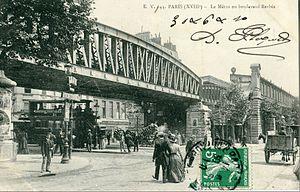
Les Portes de la nuit est un film français réalisé par Marcel Carné, sorti en 1946.
Barbès - Rochechouart est une station des lignes 2 et 4 du métro de Paris, située à la limite des 9ᵉ, 10ᵉ et 18ᵉ arrondissements de Paris.
Le boulevard Barbès est un boulevard du 18ᵉ arrondissement de Paris, créé en 1867 dans le cadre des transformations de Paris sous le Second Empire.